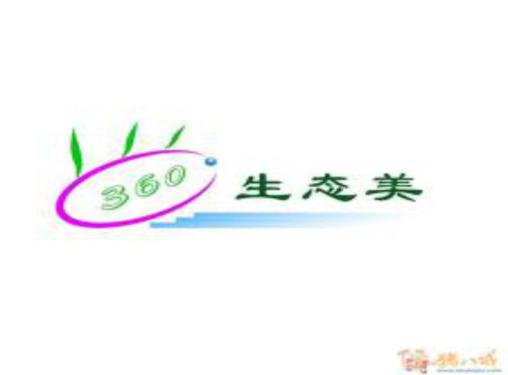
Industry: Necessities